Benjamin Franklin High School (New Orleans)

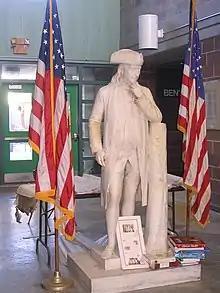
A marble statue of Benjamin Franklin stands in the atrium. The statue was commissioned in 1844 and has been with the school since 1959.

Ben Franklin features a college-preparatory curriculum and an Advanced Placement (AP) Program. Students are required to complete a minimum of 24 academic units that includes 4 in English, 3 in foreign language, 4 in mathematics, 4 in science, 4 in social science, 2 in electives, 1.5 in physical education, .5 in health, and starting with the class of 2012, 1 credit in the arts. As of 2008, the school offers 20 AP courses for students to earn college credit. A selection of elective courses are offered, including studio art, creative writing, music appreciation, and theater. The foreign language offerings are French, German, Spanish, Mandarin, and Latin. Students may also enroll concurrently at local universities and the New Orleans Center for Creative Arts (NOCCA). The school is within walking distance of the UNO library, and students can obtain library cards through a "special borrowers" program.